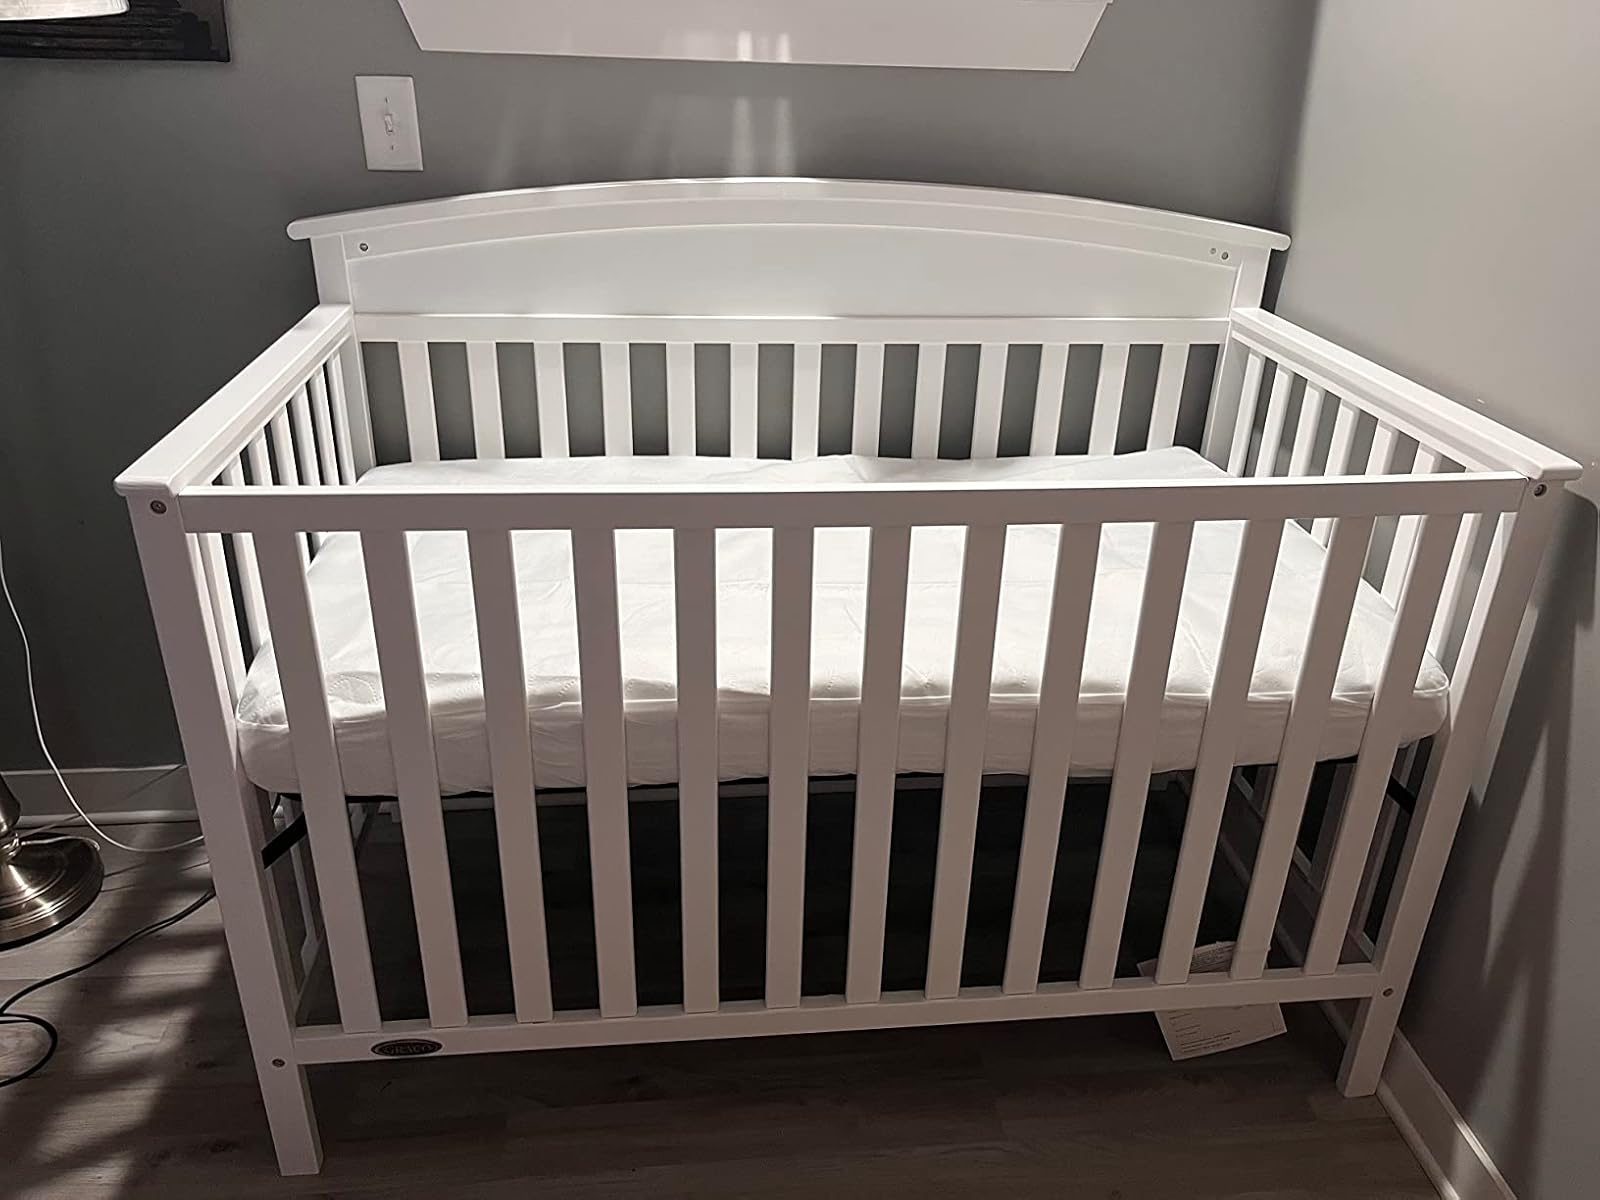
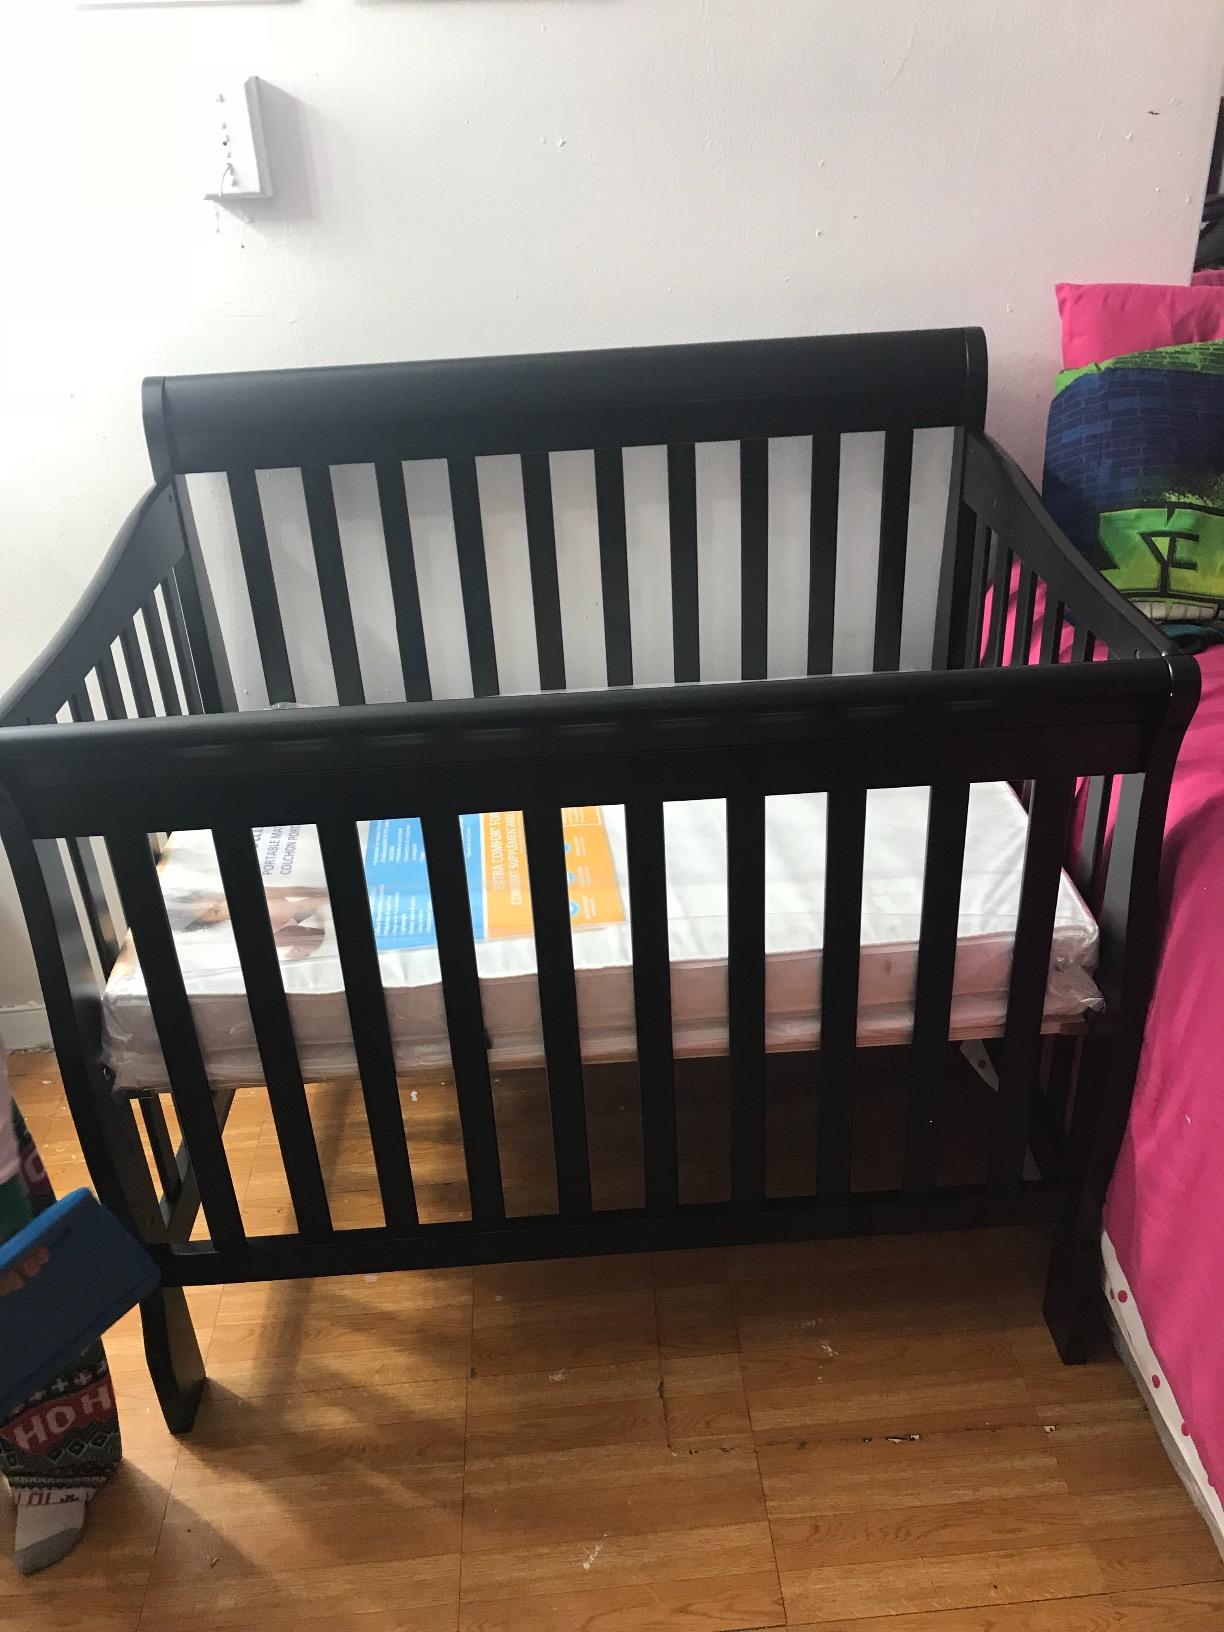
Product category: products_crib
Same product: no